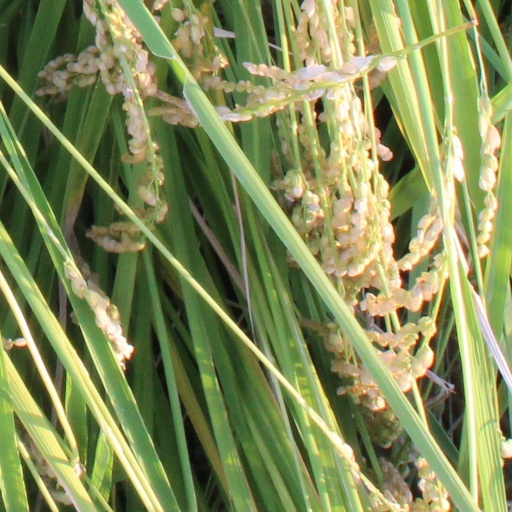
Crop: rice